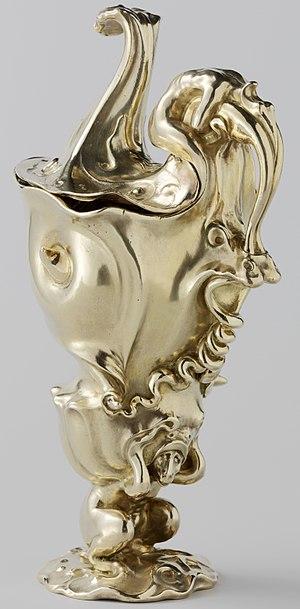
Adam van Vianen était un orfèvre de premier plan du début de l'âge d'or néerlandais, qui a suivi une formation de graveur et qui fut également médailleur. Contrairement à son frère Paul van Vianen, il a passé peu de temps loin de son Utrecht natal. Ensemble, ils ont développé le style auriculaire qui comble le fossé entre l'ornement maniériste nordique et baroque.
Le style auriculaire ou style lobé est un style de décoration ornementale, principalement trouvé en Europe du Nord dans la première moitié du XVIIᵉ siècle, reliant le maniérisme nordique et le baroque. Le style était particulièrement important dans l'orfèvrerie, mais était également utilisé dans les ornements architecturaux mineurs tels que les portes et fenêtres, les cadres et une grande variété d'arts décoratifs. Il utilise des formes abstraites fluides en relief, parfois asymétriques, dont la ressemblance avec la vue latérale de l'oreille humaine lui donne son nom, ou du moins ses « formes ondulantes, glissantes et désossées portent parfois une suggestion de l'intérieur d'une oreille ou d'une conque ». Il est souvent associé à des formes animales marines stylisées, ou à des masques et des formes ambigus.